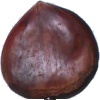
Label: Chestnut 1